Brandeis University

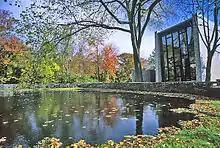
Chapels Pond

The trustees offered to name the university after Einstein in the summer of 1946, but Einstein declined, and on July 16, 1946, the board decided the university would be named after Louis Brandeis.